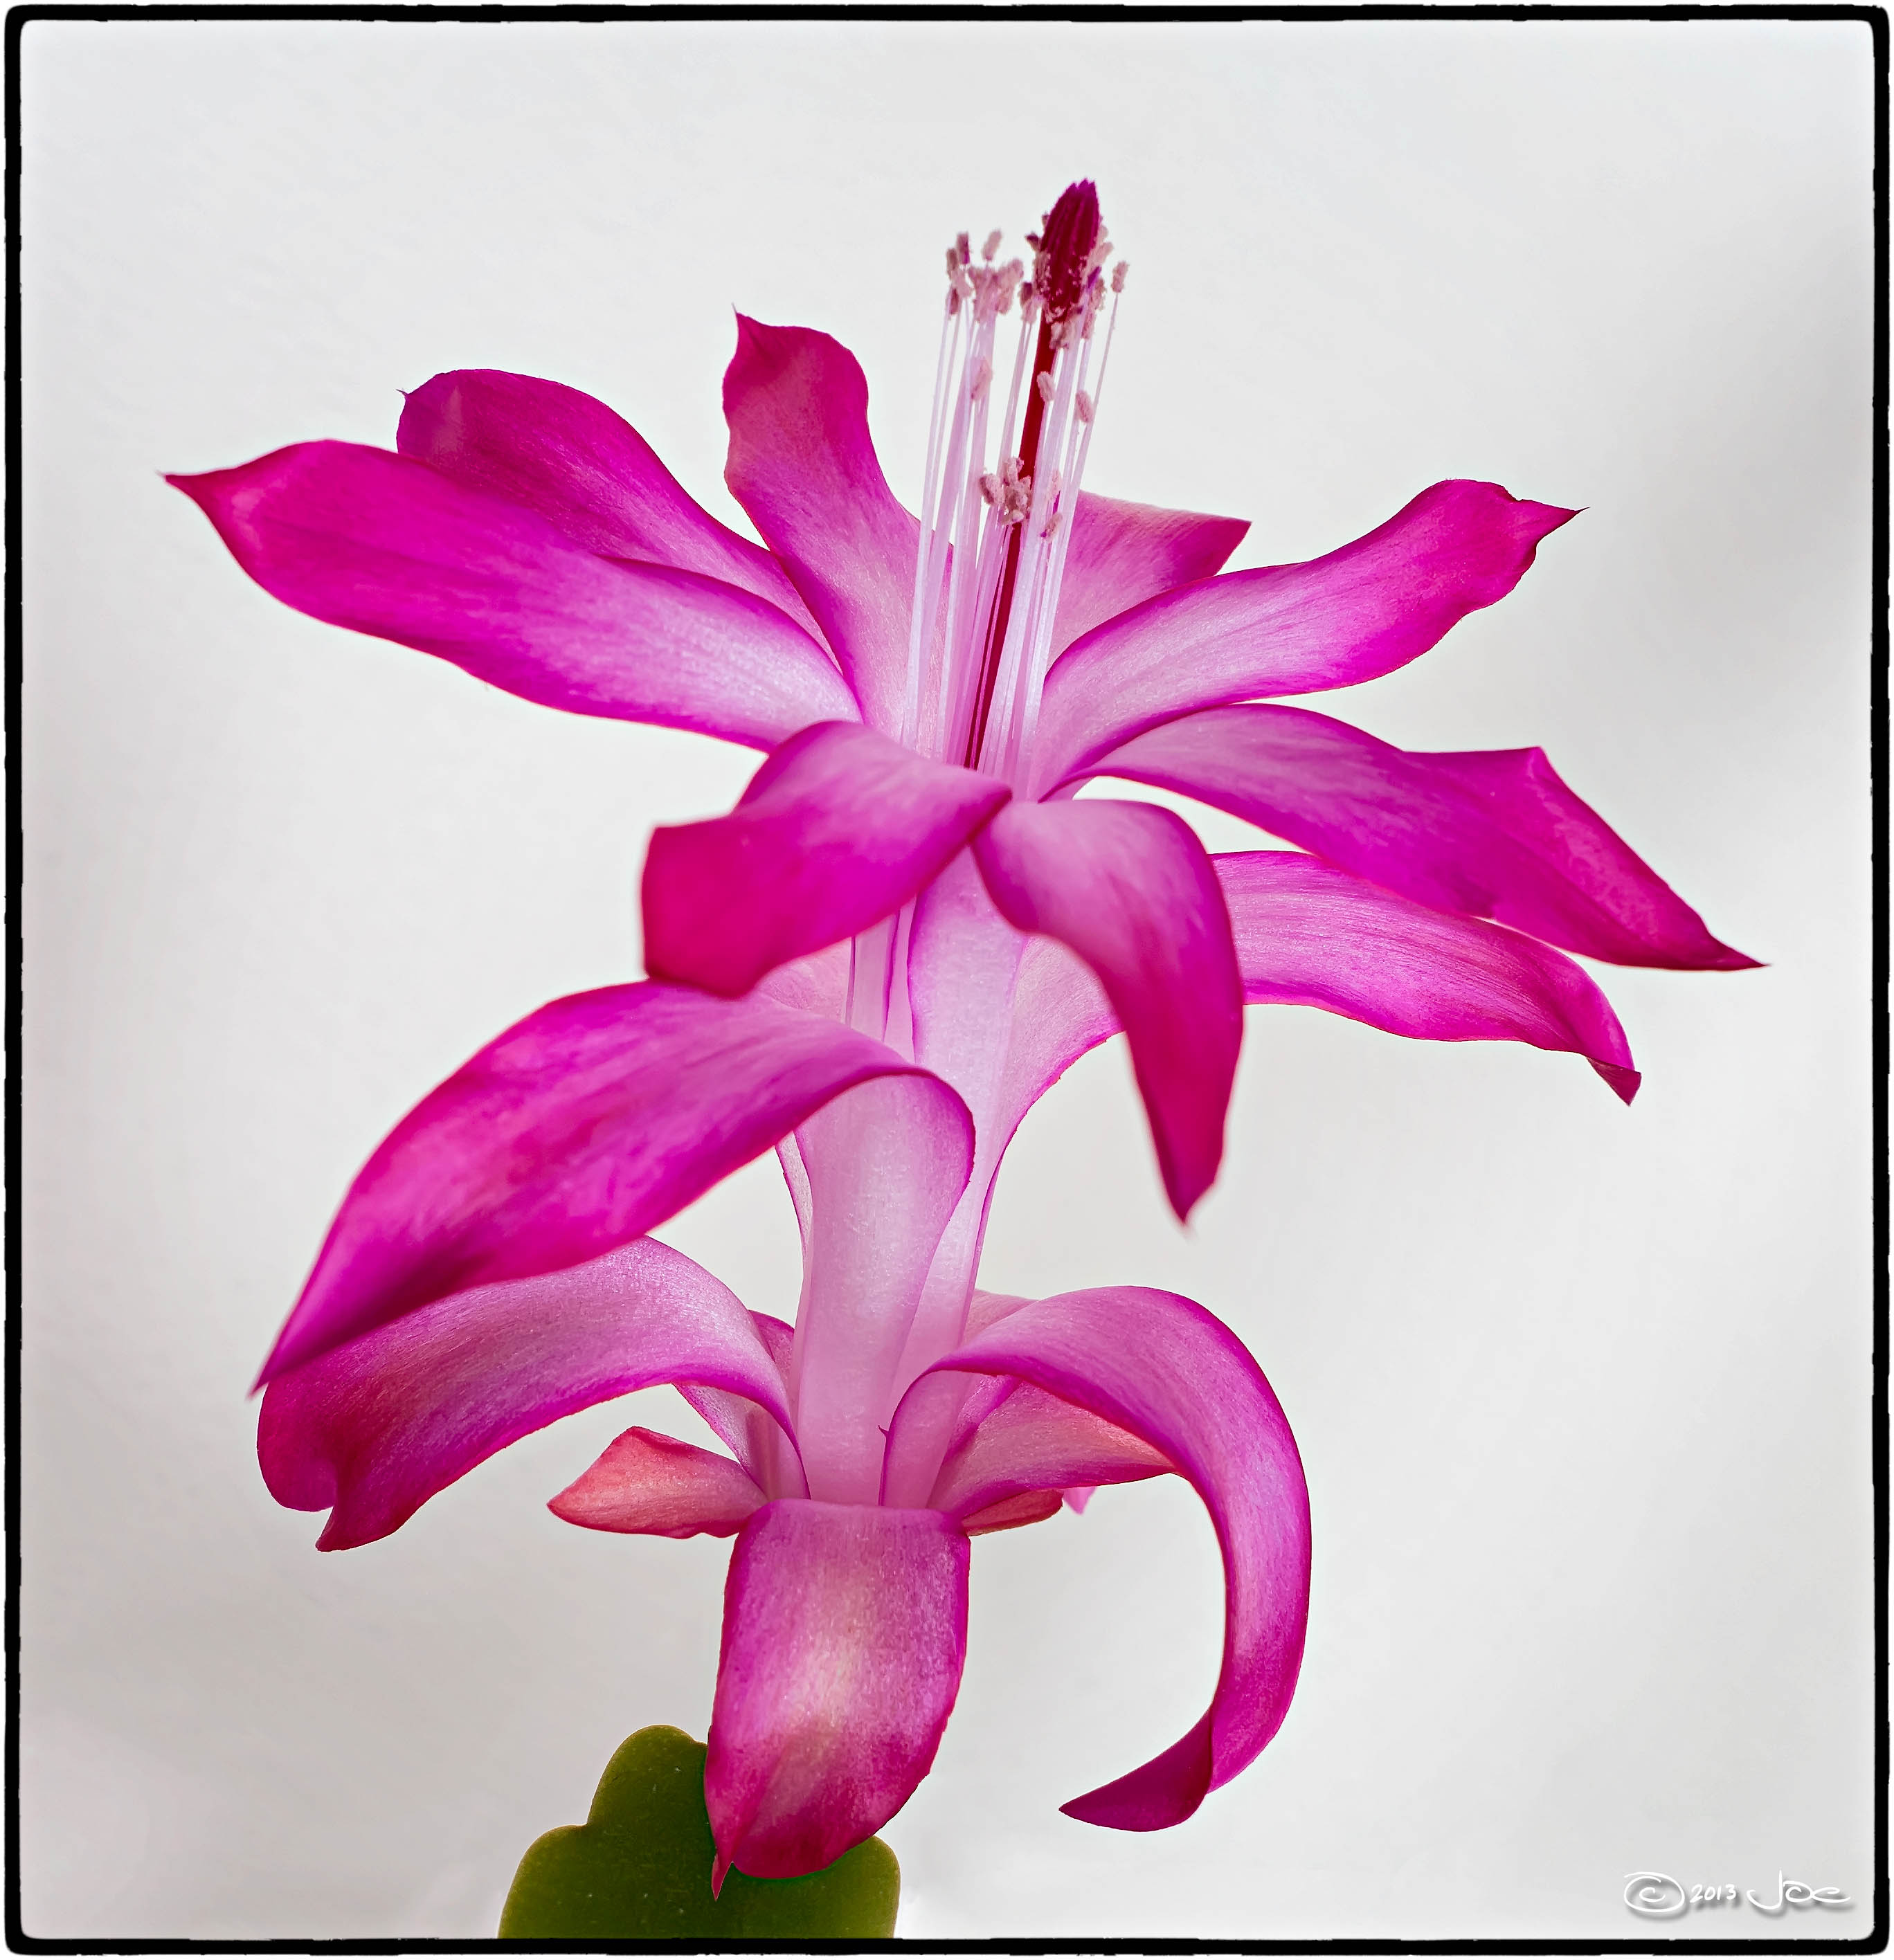
cactus, plant, flower, purple, petal, macro, pink, christmas, flora, lumix, panasonic, dmc, lx7, panasoniclumixdmclx7, magenta, flowering plant, land plant